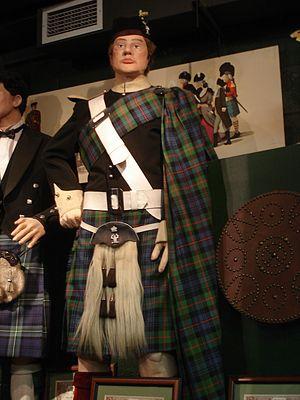
Les Atholl Highlanders constituent un régiment d'infanterie écossais. Basé à Blair Atholl dans l'Atholl, le régiment ne fait pas partie de l'armée de terre britannique. Cette unité est en effet destinée à l'usage privé du duc d'Atholl, ce qui en fait le seul régiment privé en Europe.